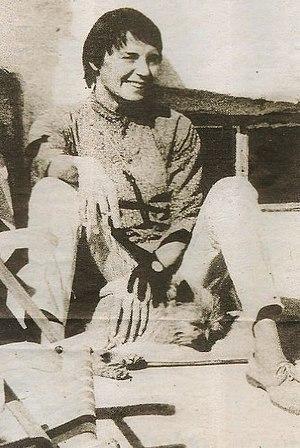
Judith KAROLYI avec son chien
La Fondation Karolyi a été créée en 1959 à Vence par la comtesse Michael Karolyi dans un but culturel. C’est en hommage à son mari, amateur d'art, qu'elle a décidé de créer un lieu d’accueil ouvert aux artistes de tous horizons. Son objectif était de venir en aide aux artistes ainsi que d’encourager l’amitié entre les peuples par le biais de la création dans le quartier de l’Ara, à Vence.